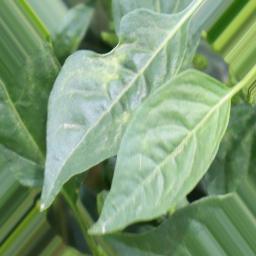
Label: healthy